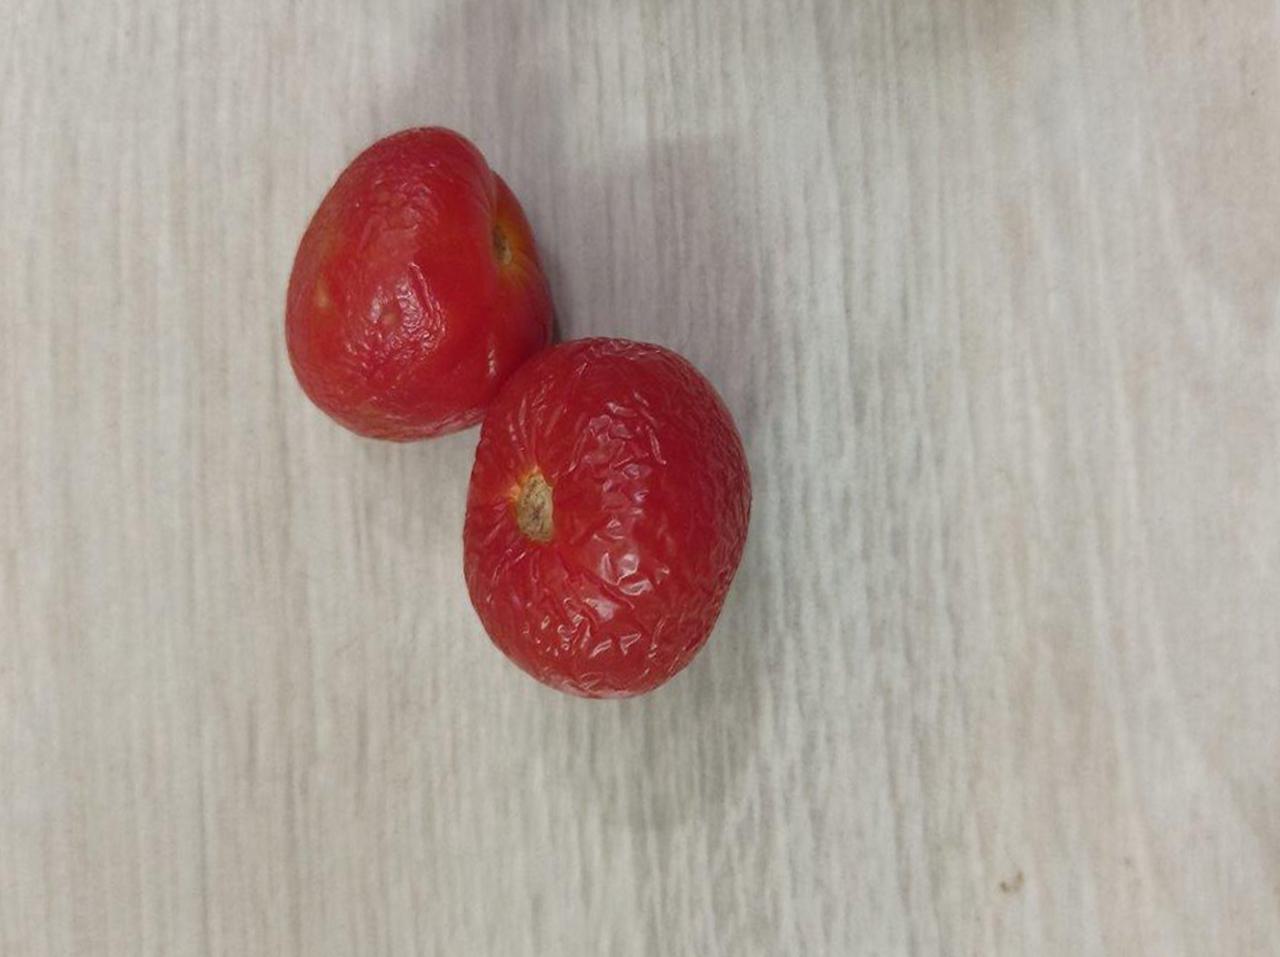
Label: Rotten